London Underground 1967 Stock

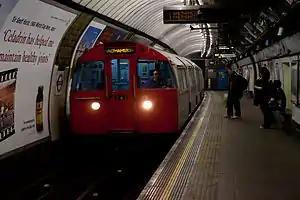
1967 Stock train at in 2010

The London Underground 1967 Stock was a type of deep-level train that operated on the Victoria line of the London Underground from the line's opening on 1 September 1968 until 30 June 2011. It was also used on the Central line between Woodford and Hainault between 21 February 1968 and 1984, as the same automatic train operation (ATO) system was used on both lines.